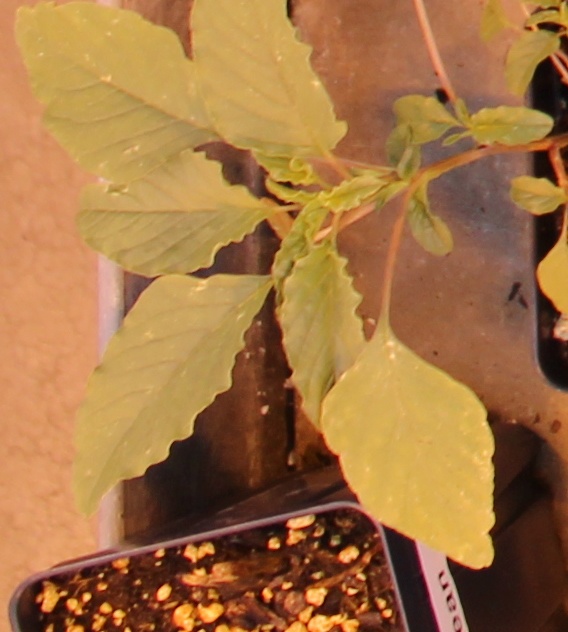
Label: Palmer Amaranth